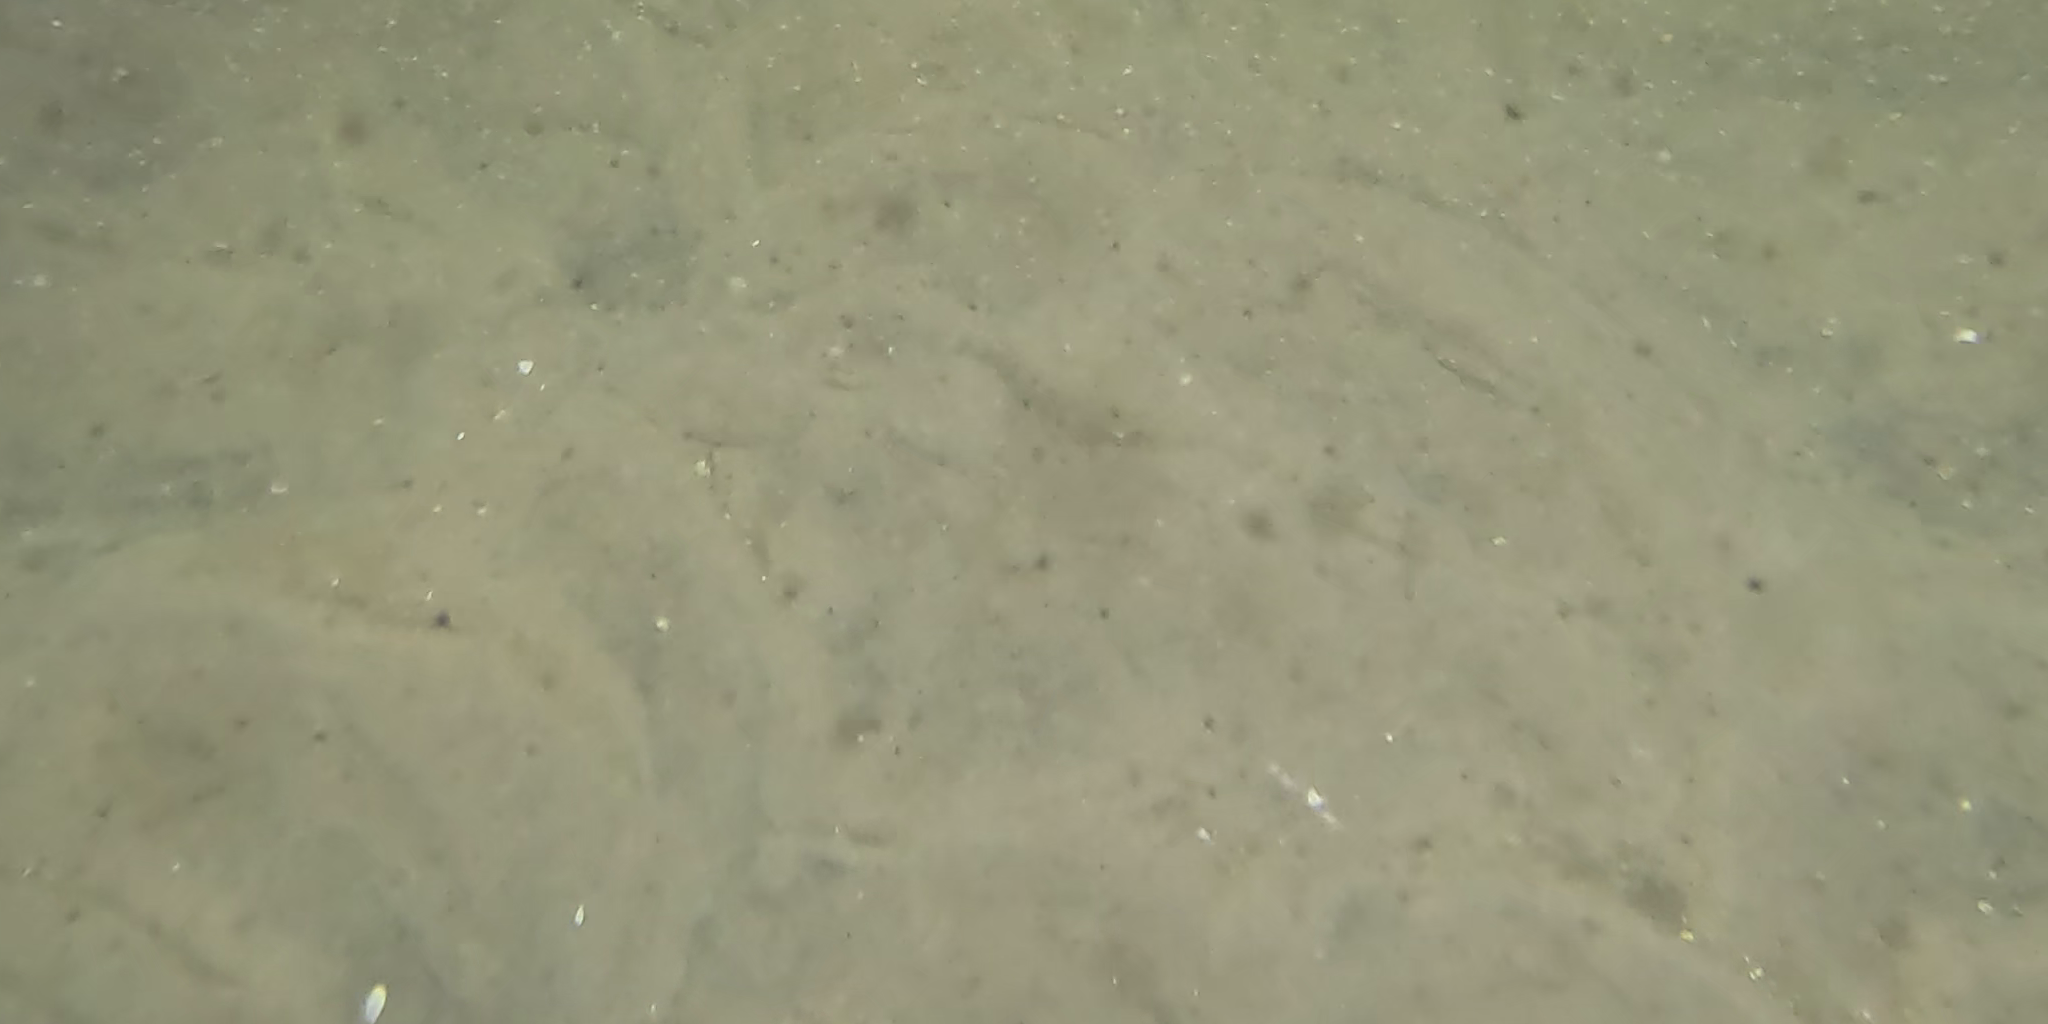
Seabed habitat: sand